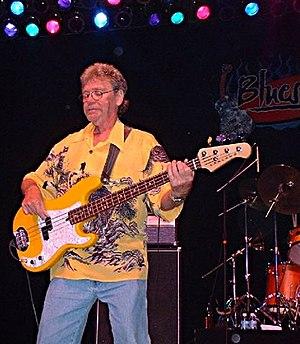
Donald Dunn, né le 24 novembre 1941 et mort le 13 mai 2012, est un bassiste de blues, rock et rhythm'n'blues, connu comme étant un des membres de Booker T. and the M.G.'s et des Blues Brothers.